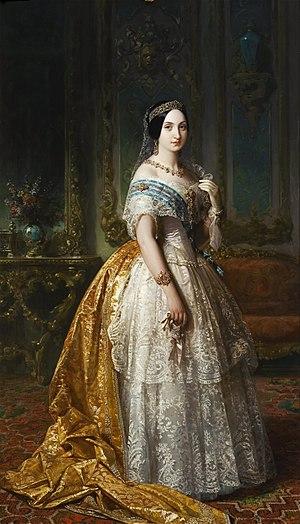
Cet article donne la liste des héritiers successifs du trône d'Espagne depuis l'avènement de Jeanne Iʳᵉ et de Charles Iᵉʳ en 1516. Les règles de succession incluent la primogéniture cognatique avec préférence masculine, même si la loi salique a été introduite entre 1713 et 1830 par la maison de Bourbon-Anjou. Les héritiers mâles portent le titre de prince des Asturies, créé en 1388 sur décision du roi Jean Iᵉʳ de Castille en faveur du premier descendant du monarque, avec préférence masculine.